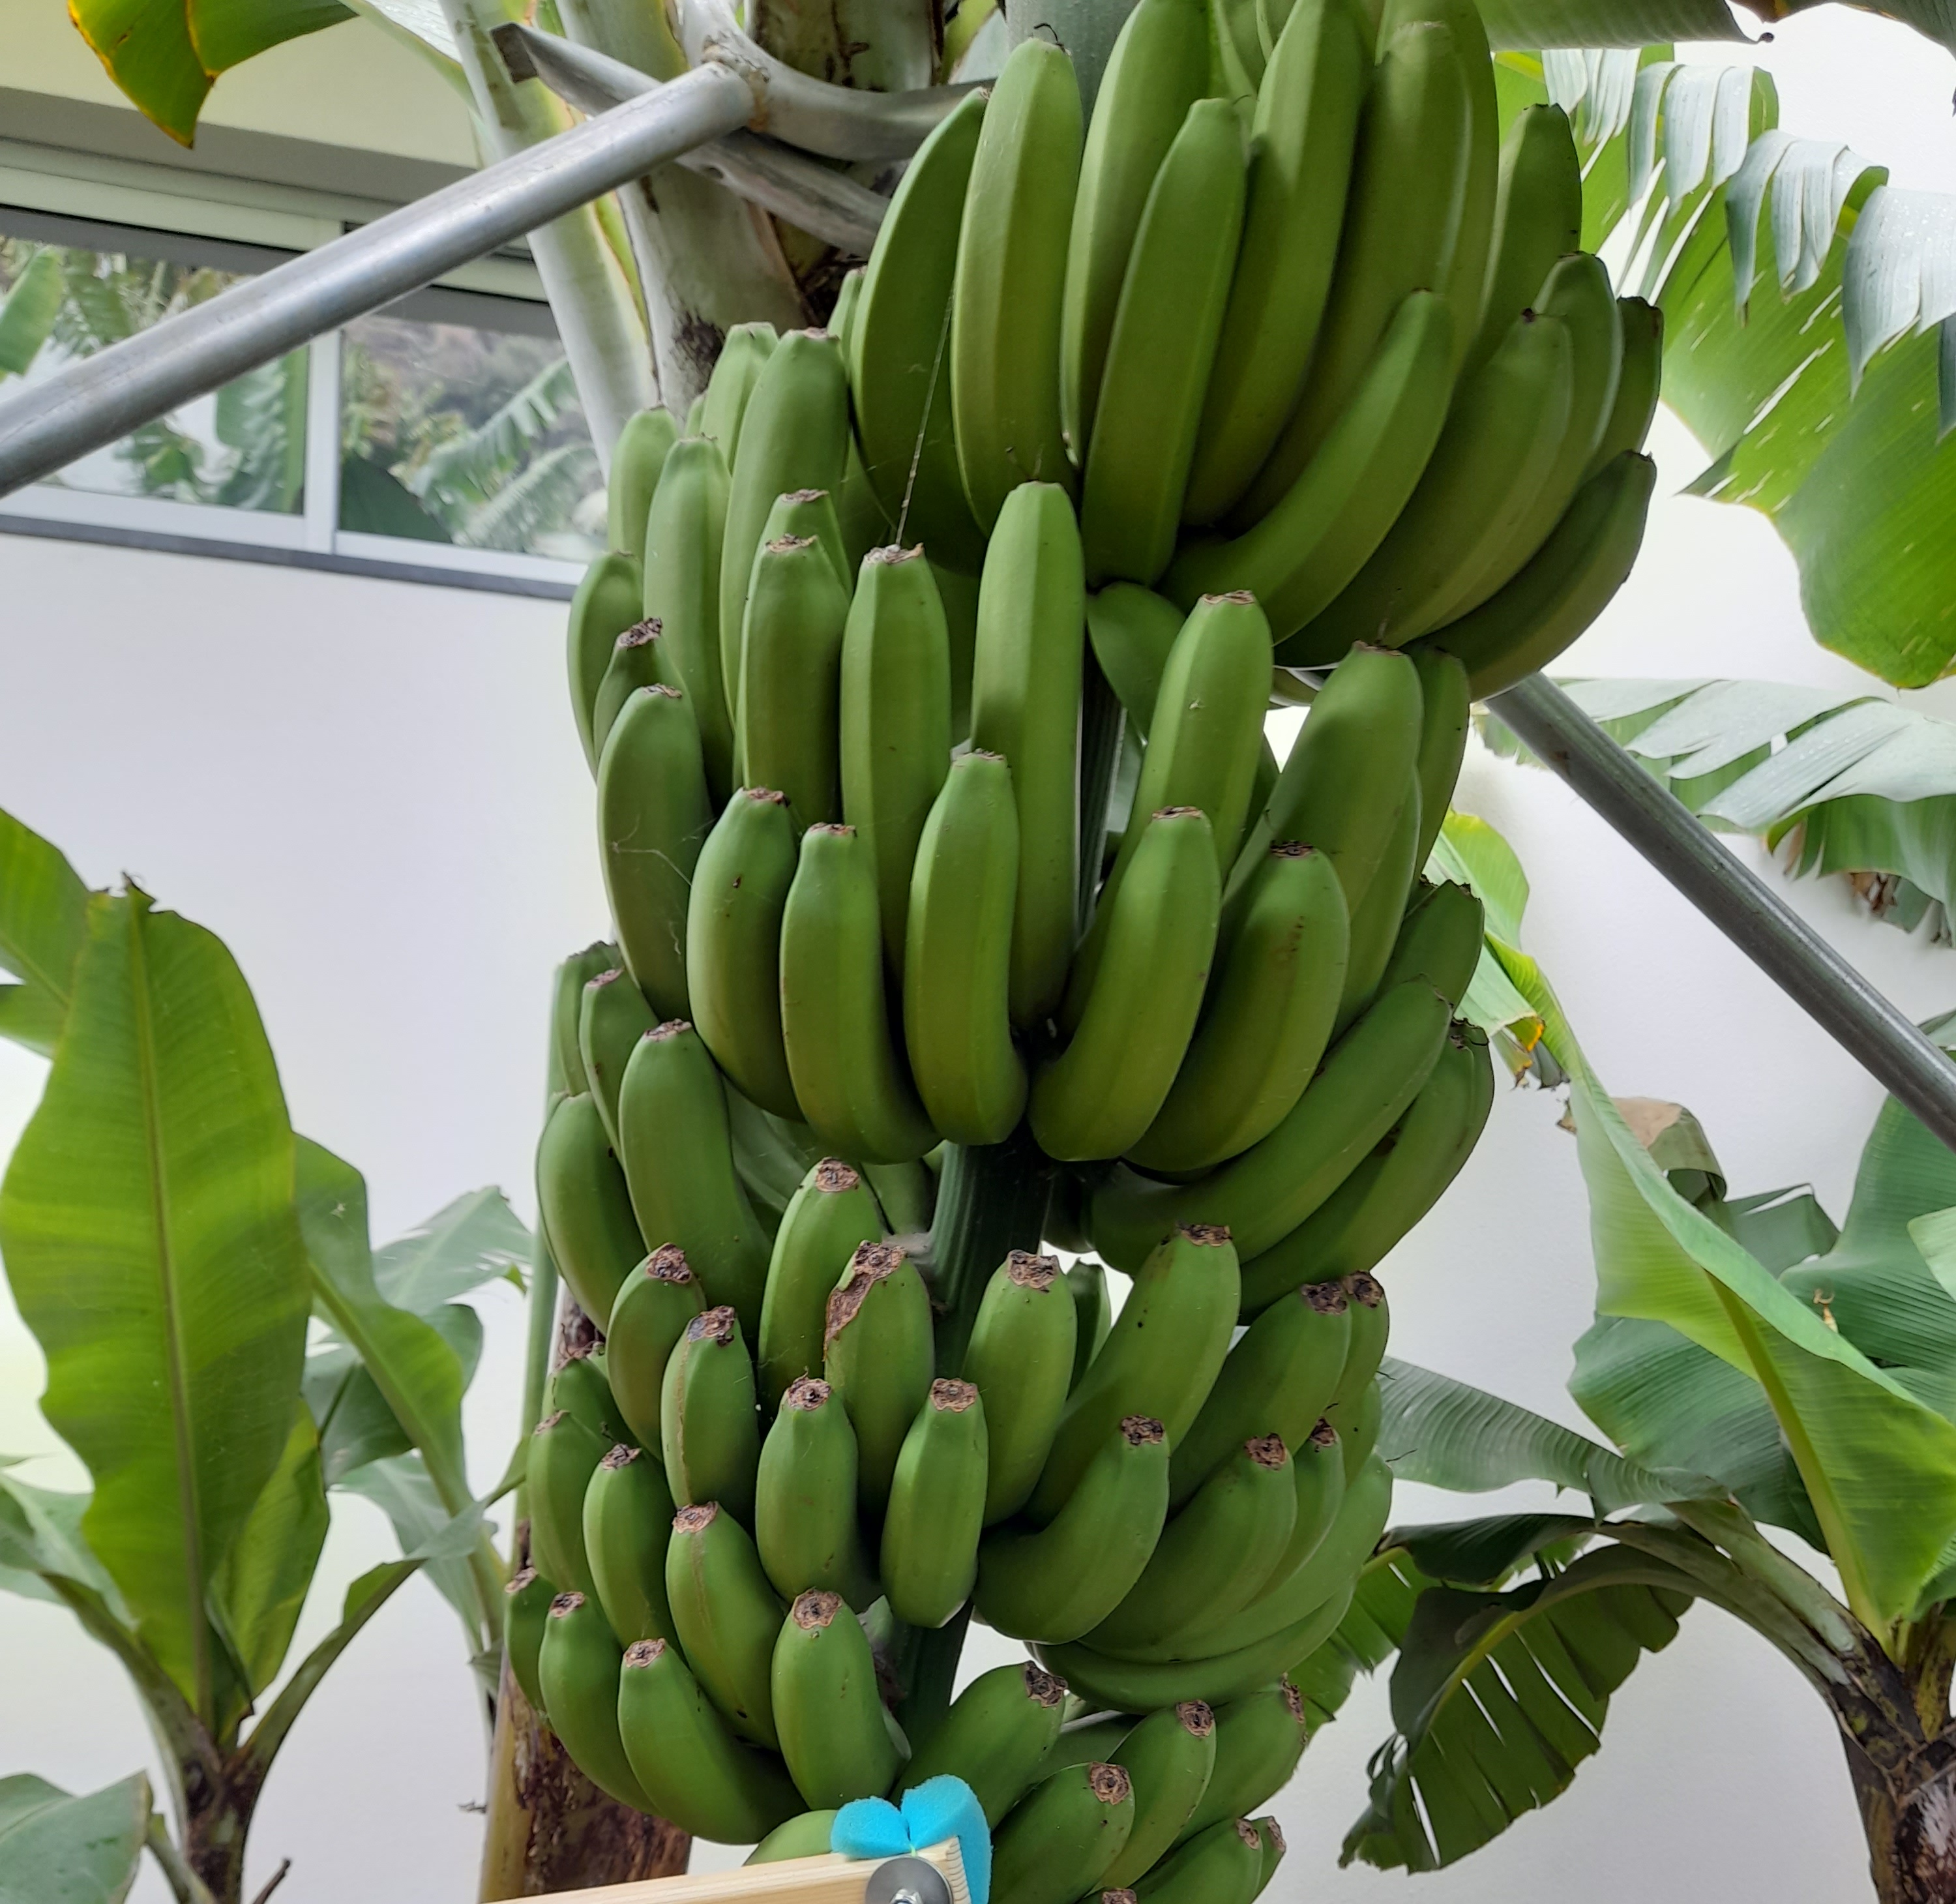
Label: Keep